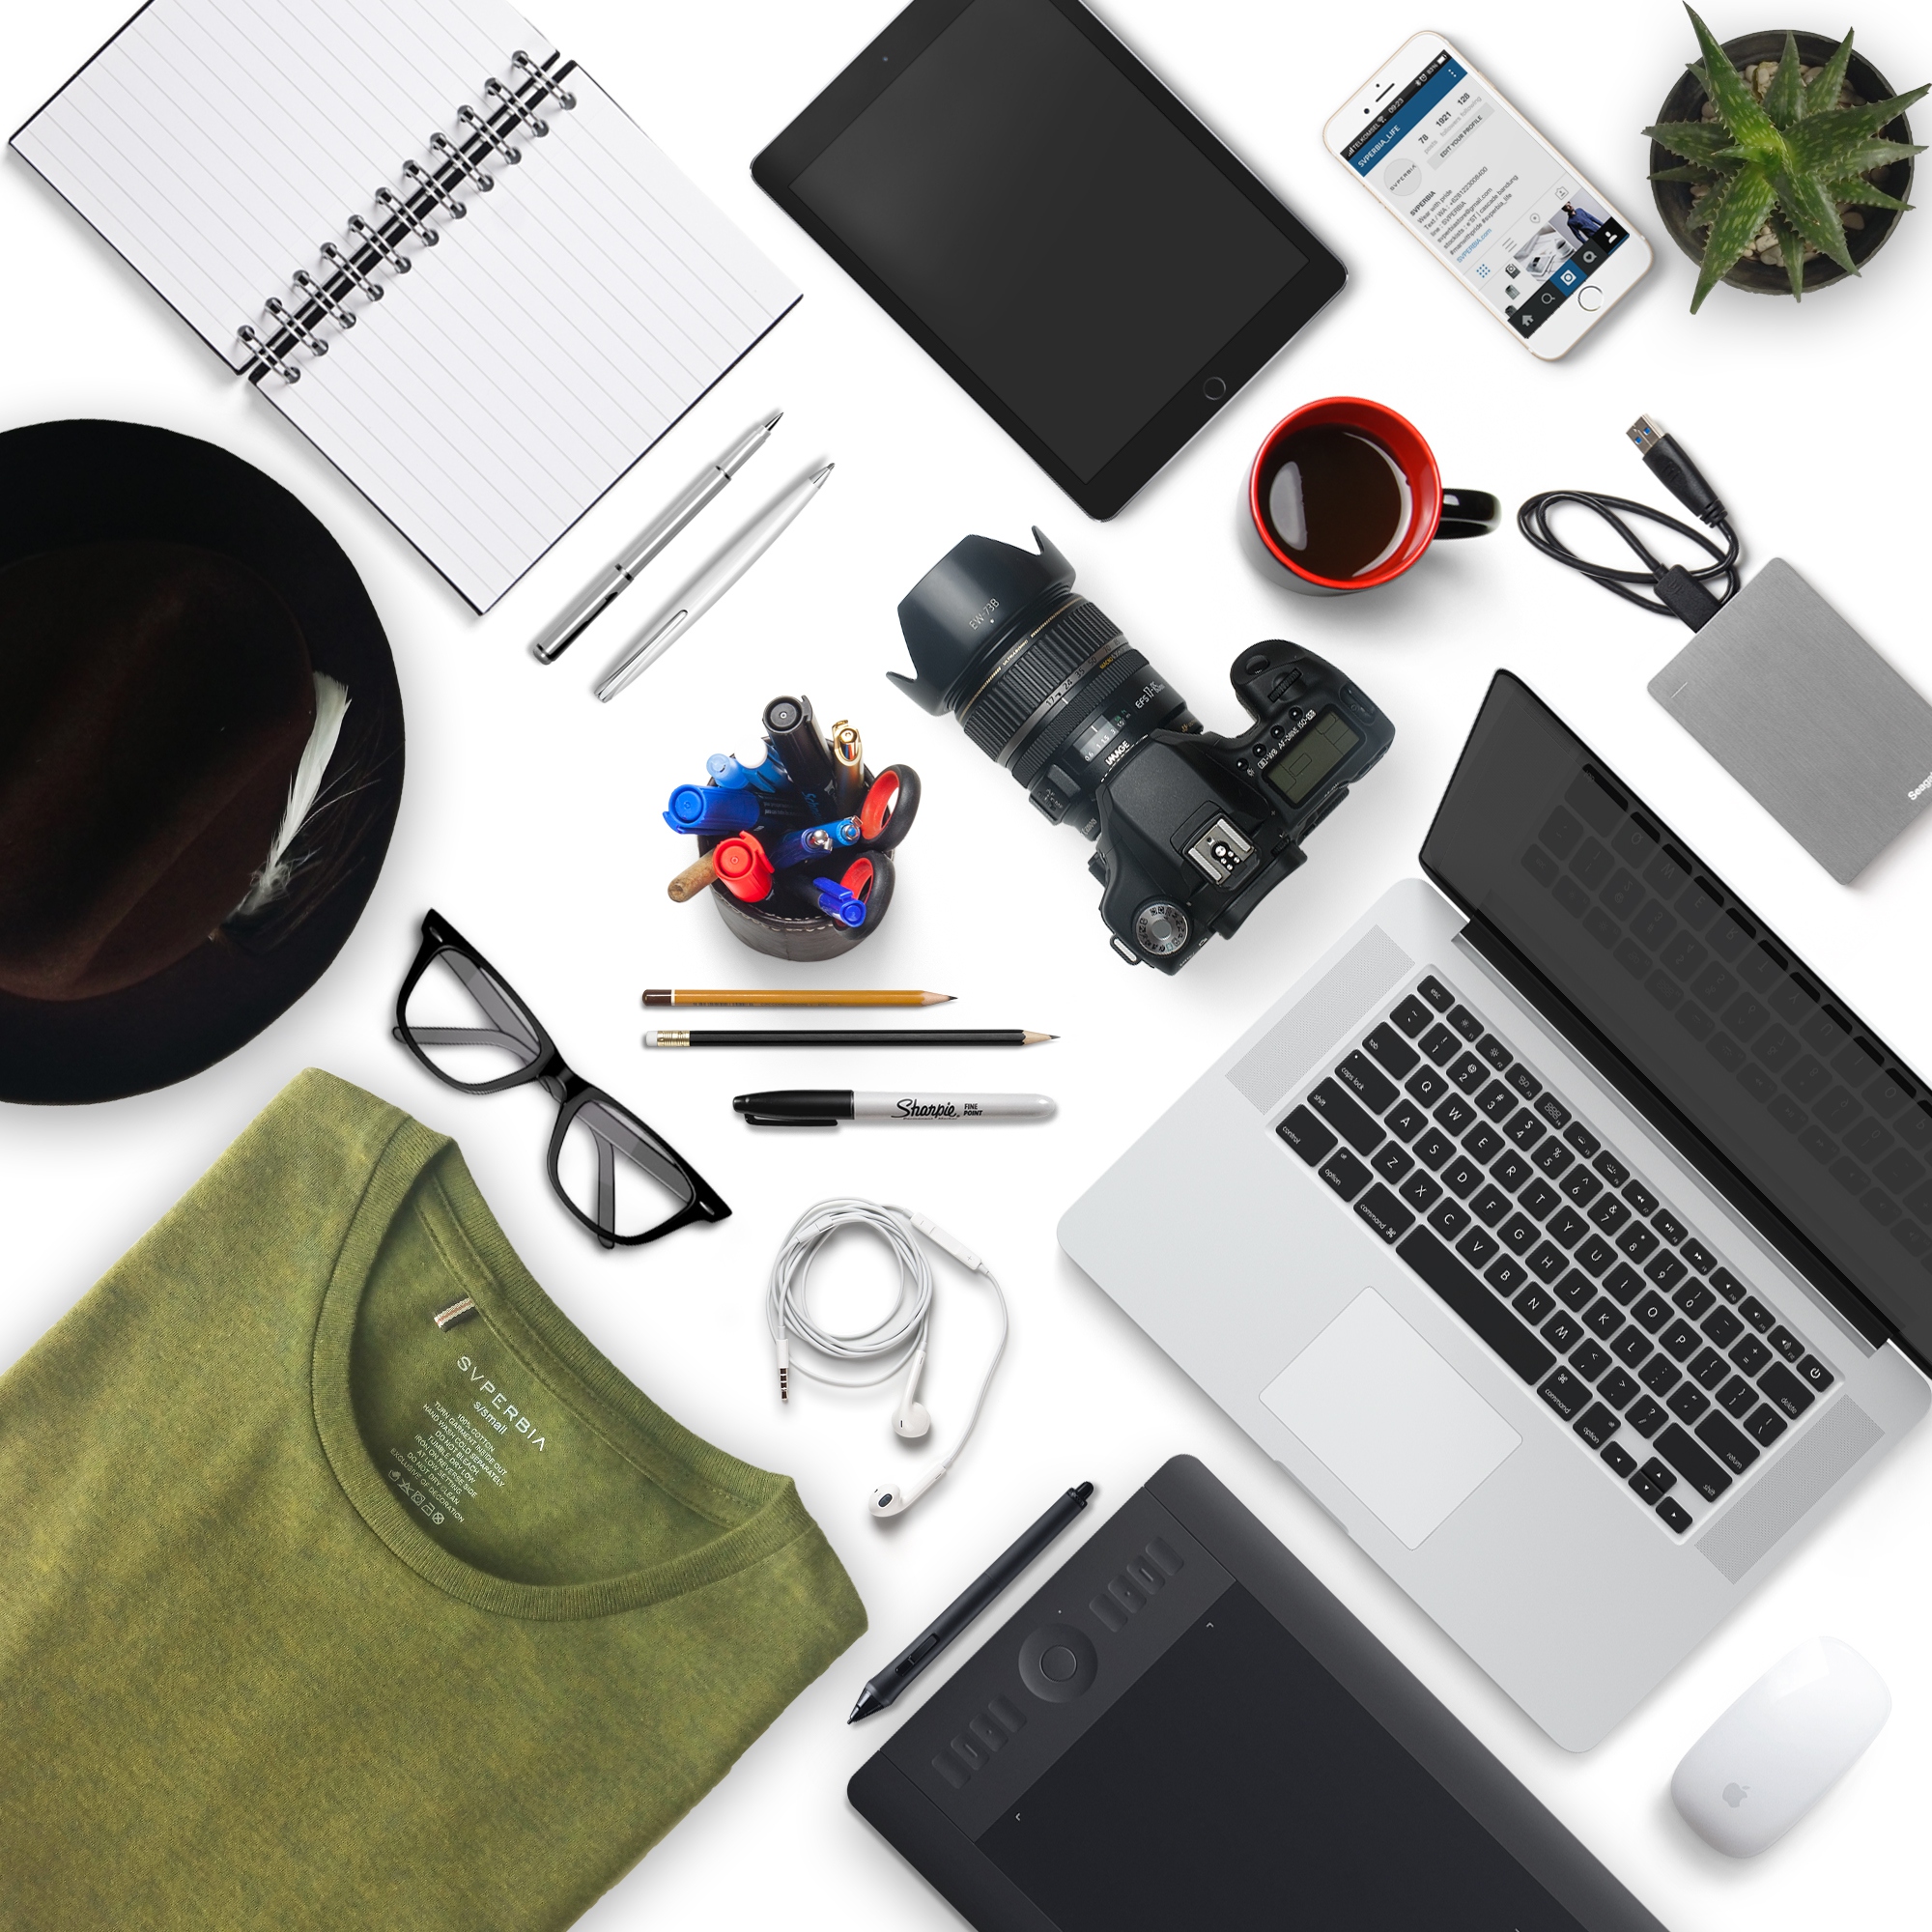
product, technology, electronic device, electronics, laptop, gadget, computer keyboard, office equipment